Japan–Australia Economic Partnership Agreement

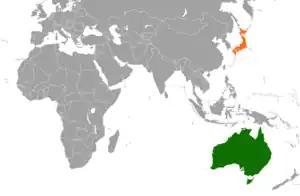

The Japan–Australia Economic Partnership Agreement (JAEPA) is a trade agreement between Australia and Japan. The negotiations for the agreement were concluded in 2014 and it took effect on January 15, 2015.